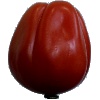
Label: Tomato Heart 1